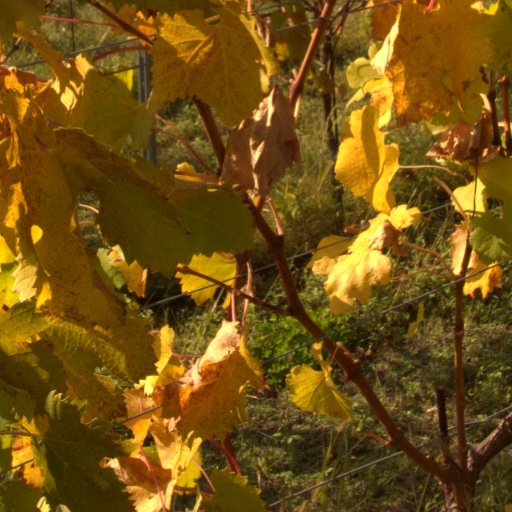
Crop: grape